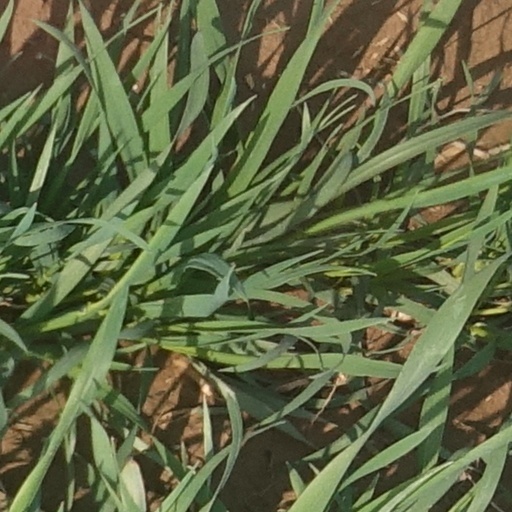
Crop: wheat